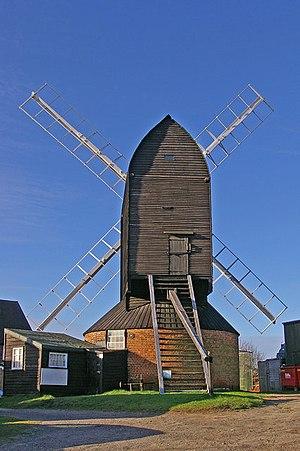
Reigate est une ville d'Angleterre, dans le Surrey. Faisant partie de l'aire urbaine de Londres, elle constitue l'essentiel du district de Reigate and Banstead. Elle forme une continuité urbaine avec sa voisine Redhill.